Giuseppe Federico Palombini

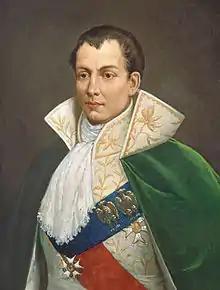
Joseph Bonaparte

On 10 March 1811, Napoleon transferred a large part of the VII Corps to the III Corps under Louis Gabriel Suchet. At that time the Italian division became part of Suchet's command. During the Siege of Tarragona, the two Italian brigades served in a composite division under Jean Isidore Harispe. They covered the siege lines on the east side. At 7:00 pm on 21 June 1811, Palombini led the storming columns against the lower city. The assault force, which was made up of 1,500 grenadiers and voltigeurs from the French regiments plus a French brigade, was successful and the lower city was seized. Imperial casualties were 120 killed and 362 wounded. During the final assault on 28 June, Juan de Courten and 3,000 Spanish troops tried to escape from the east side of Tarragona, but were blocked by the Italians. Some escaped to the Royal Navy warships offshore, a handful scattered into the hills, many others were cut down by Imperial cavalry on the beach, but most were captured.